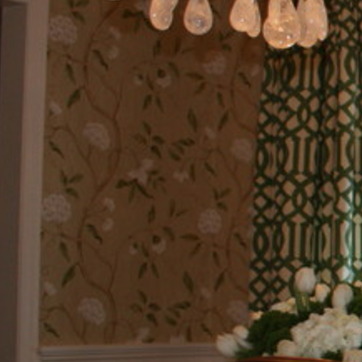
Material: wallpaper